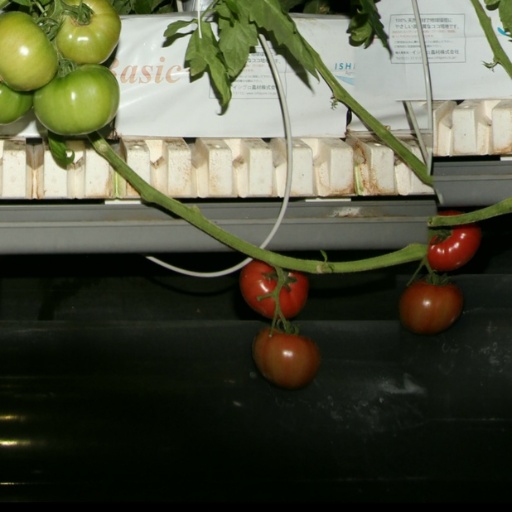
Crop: tomato